RK Eurofarm Pelister

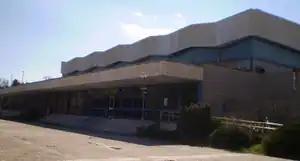
Sports Hall Boro Čurlevski

Eurofarm Pelister play all their home matches in the EHF Champions League, the regional SEHA League and domestic competitions at Sports Hall Boro Čurlevski. The arena has a current seating capacity of 3,500 and has undergone numerous renovations to meet EHF standards.